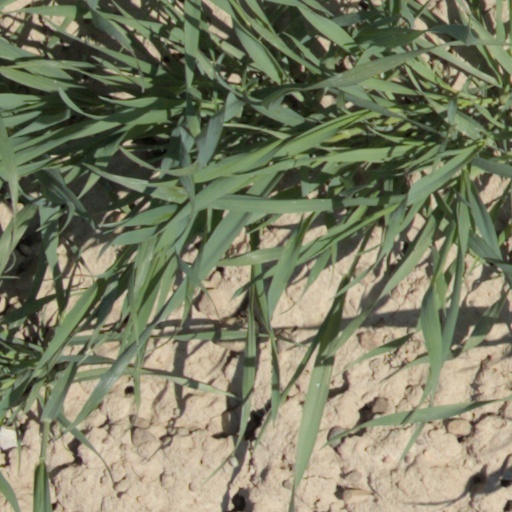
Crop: wheat